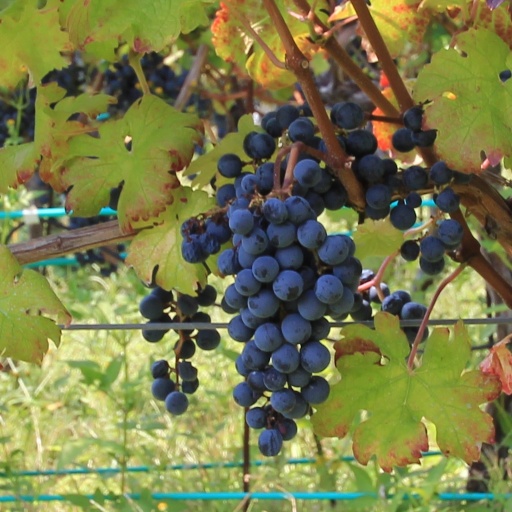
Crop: grape